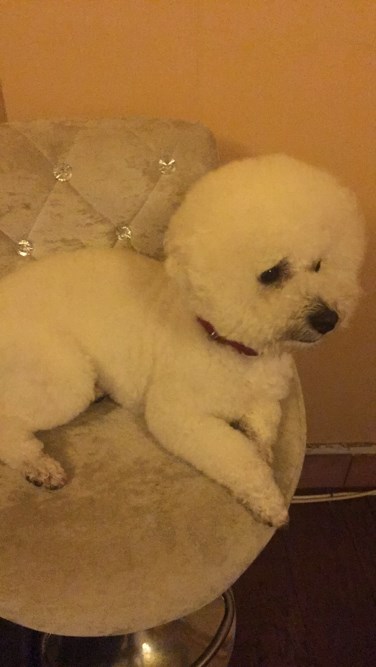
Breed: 3083-n000117-Bichon_Frise